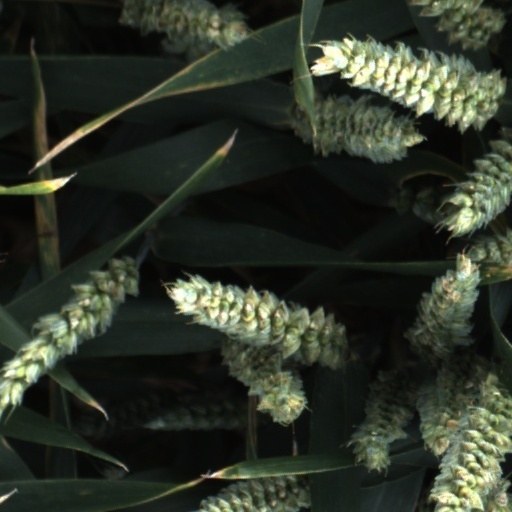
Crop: wheat